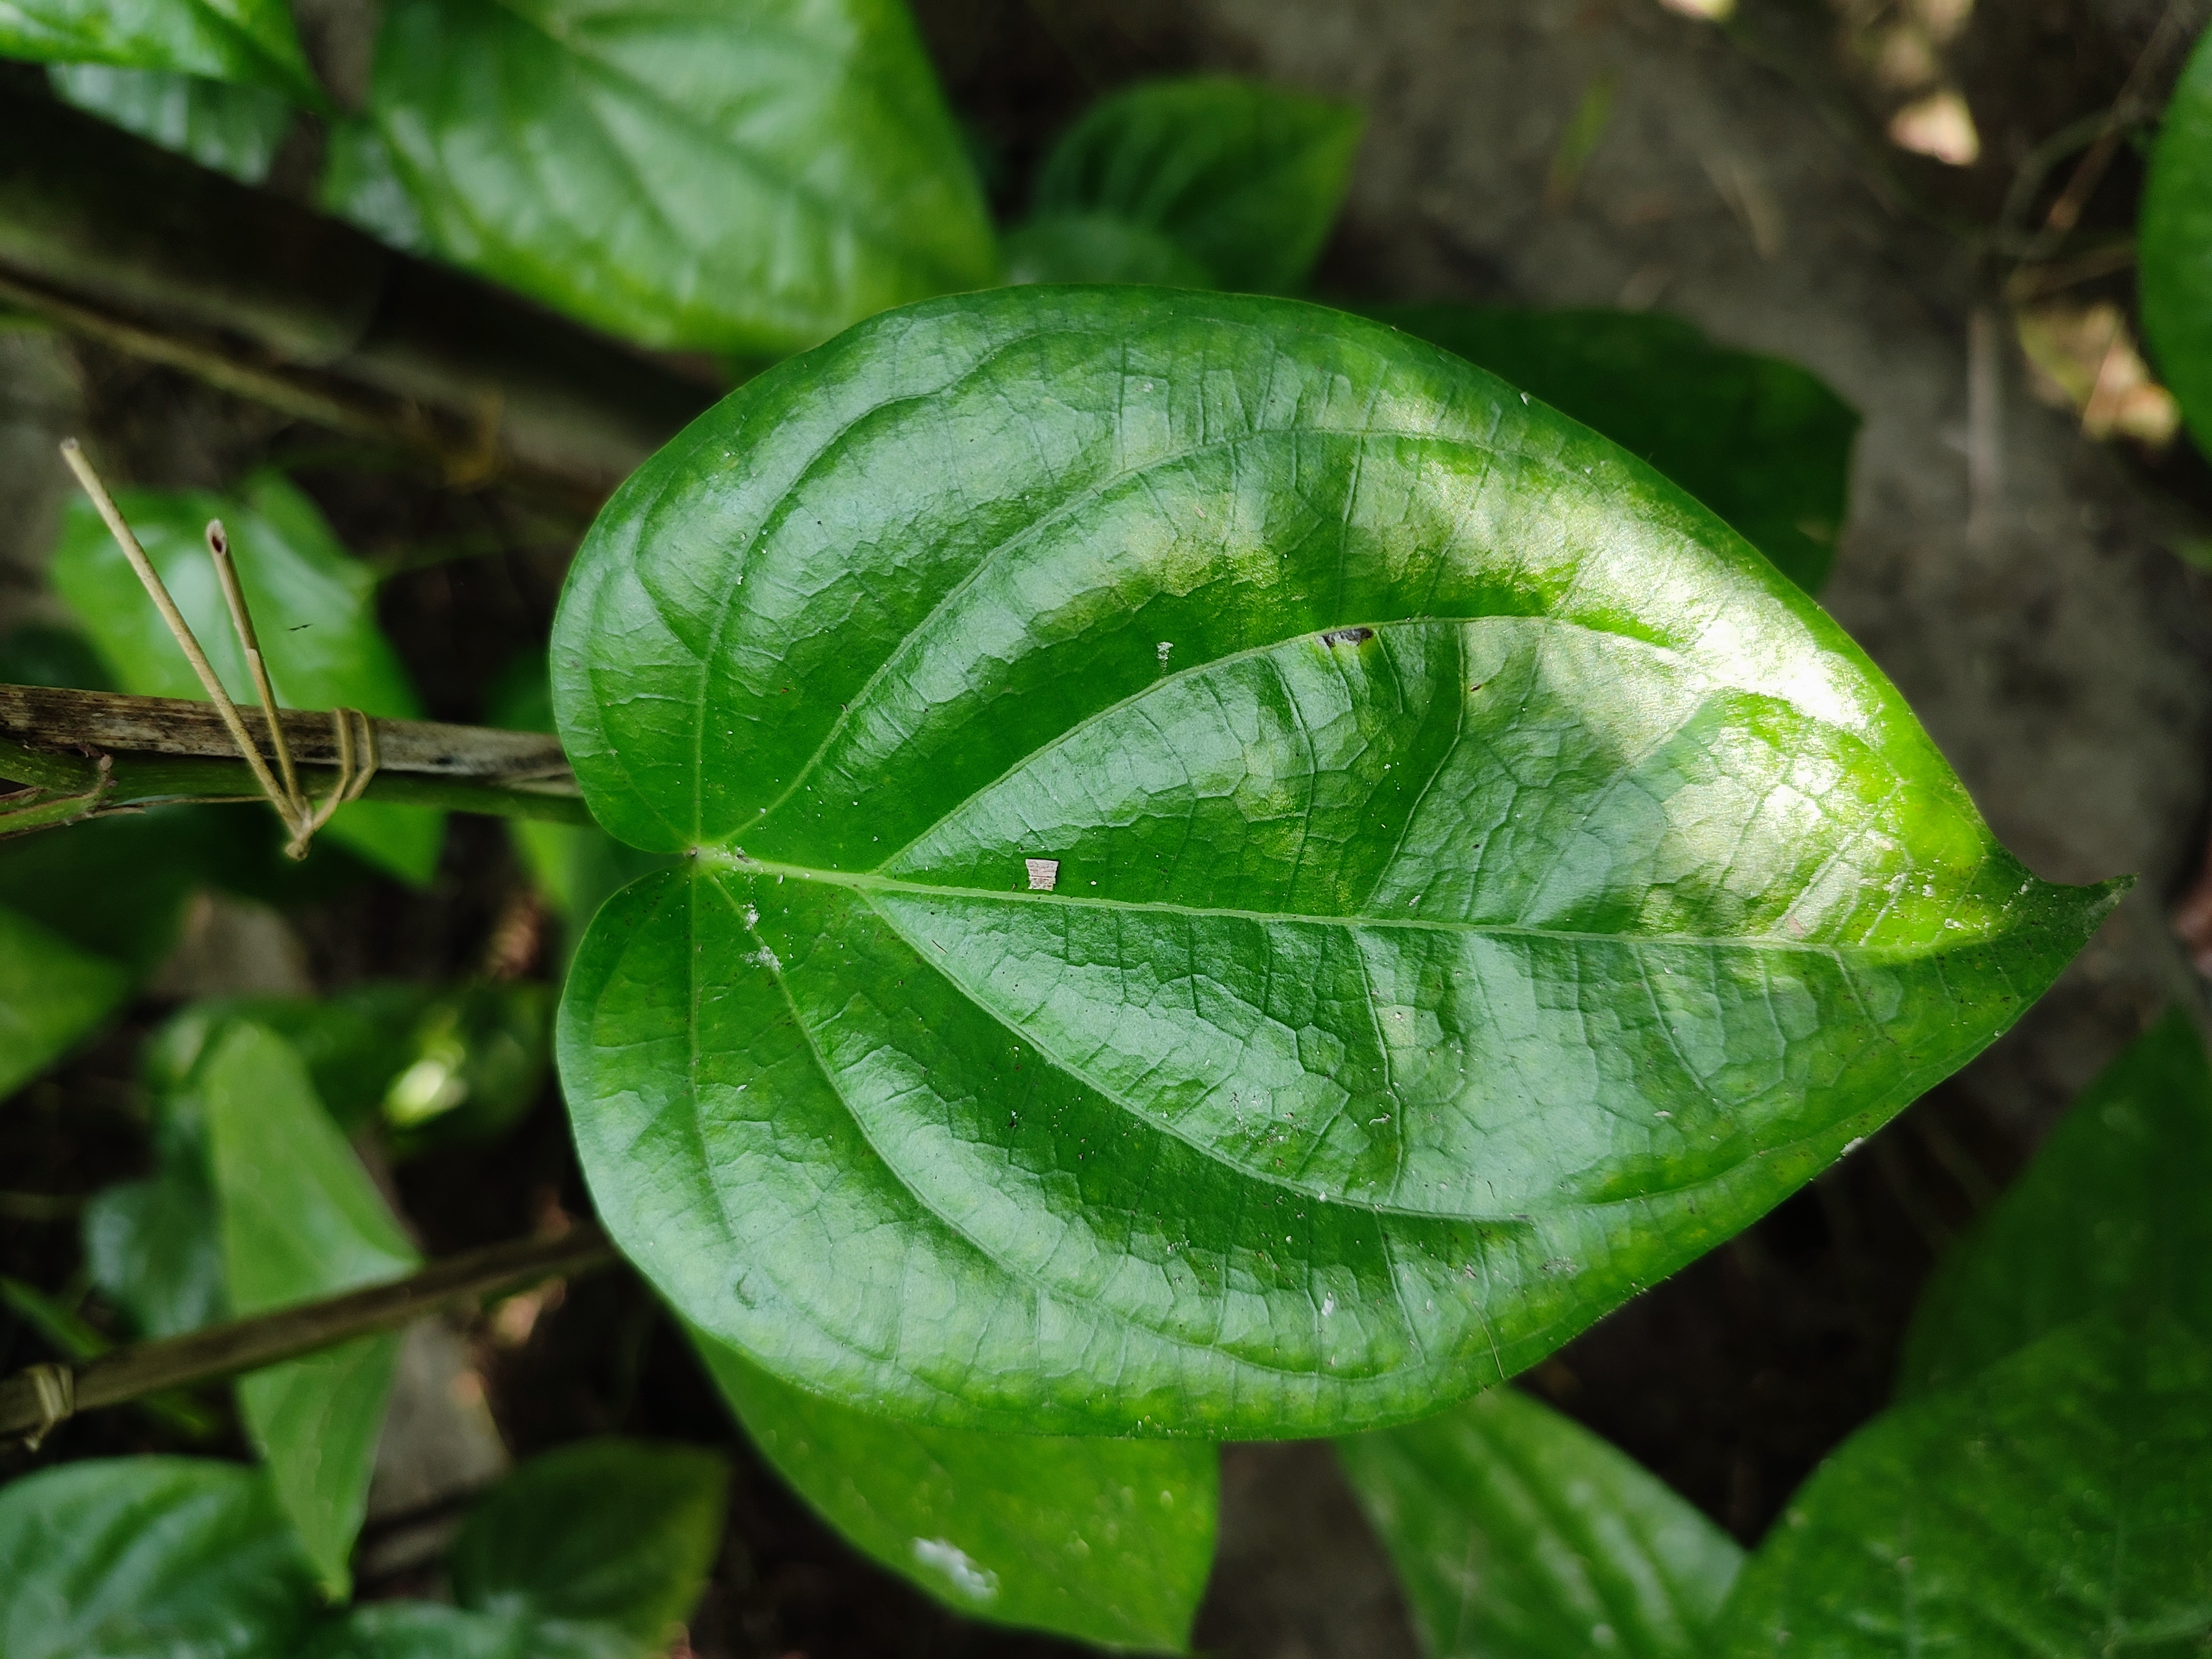
Label: Healthy_Leaf